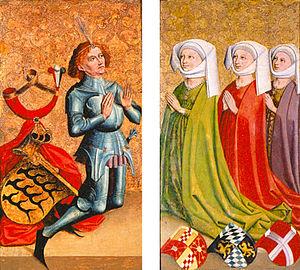
Ulrich V dit le « Bien-Aimé » est né en 1413, décédé le 1ᵉʳ septembre 1480 à Leonberg. Il fut comte de Wurtemberg avec son frère Louis IV de Wurtemberg de 1433 à 1442, puis comte de Wurtemberg-Stuttgart de 1442 à 1480.